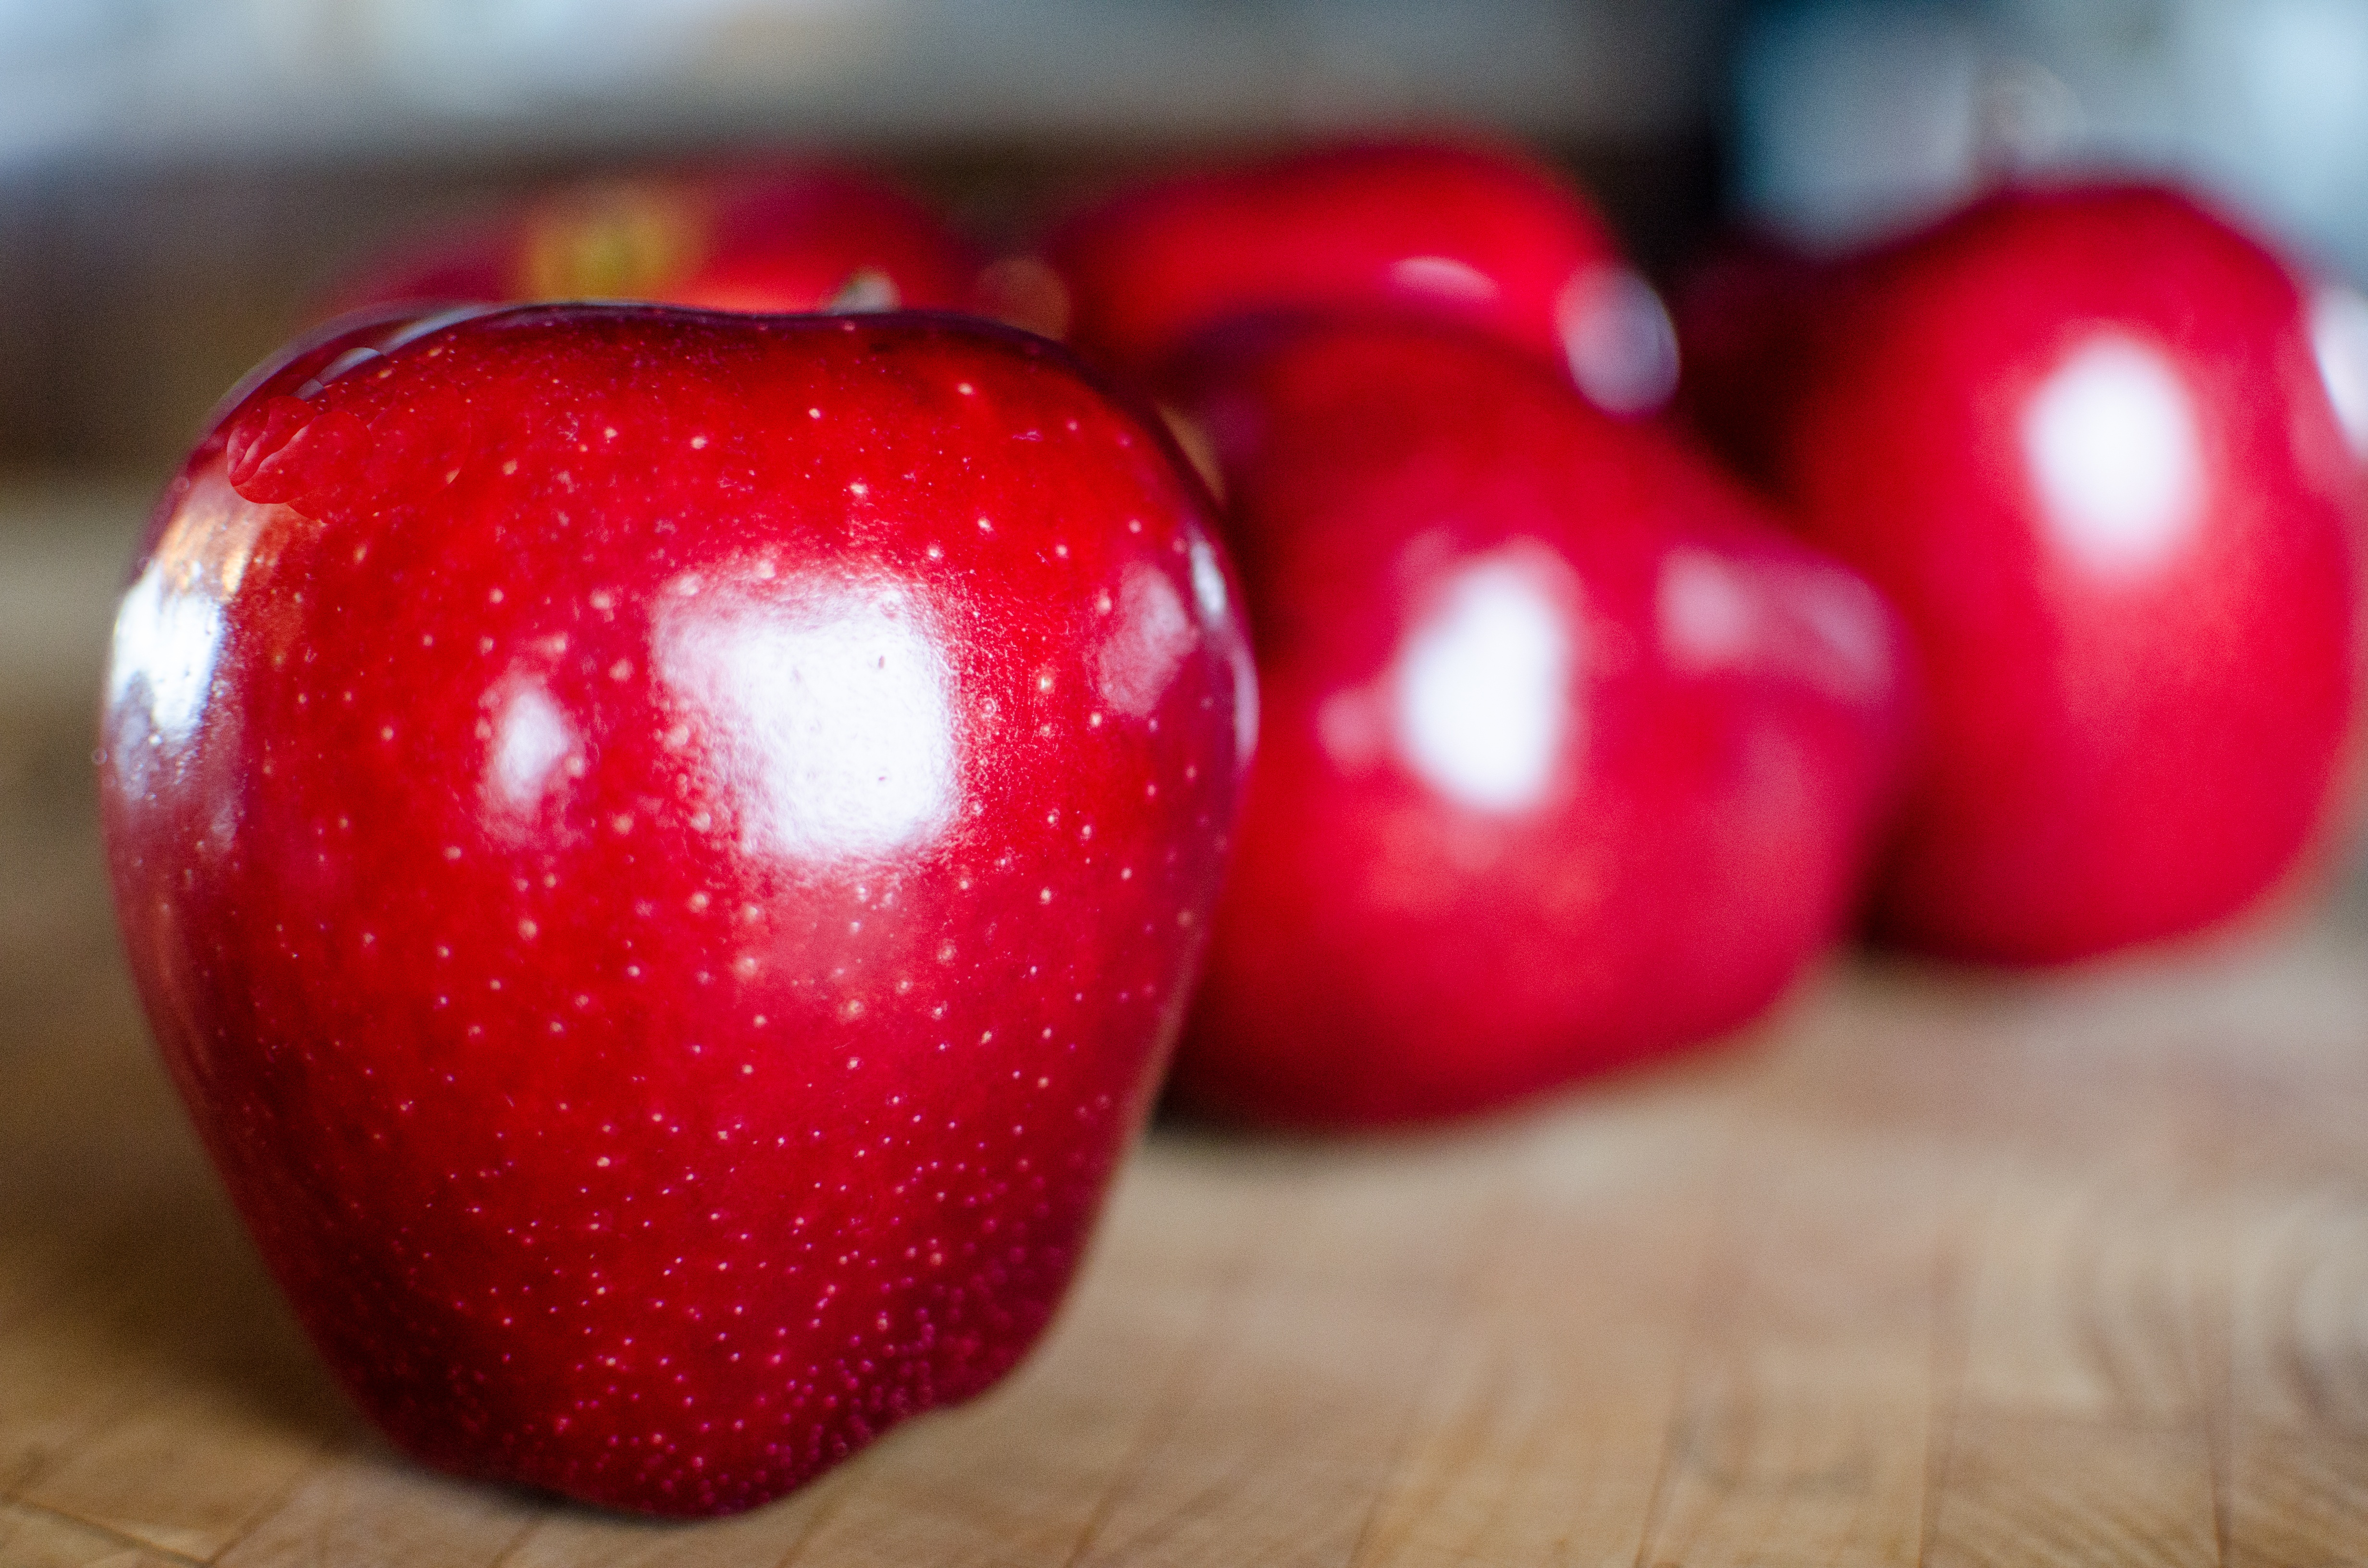
apple, nature, plant, fruit, fall, flower, summer, ripe, food, red, harvest, produce, color, natural, autumn, fresh, agriculture, garden, basket, healthy, season, red apple, fresh fruit, vitamin, eating, happy, nutrition, seasonal, apples, diet, cherry, organic, candy apple, flowering plant, rose family, land plant, rose order